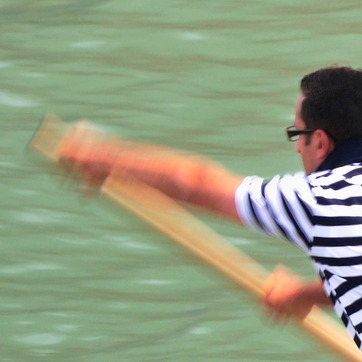
Material: skin